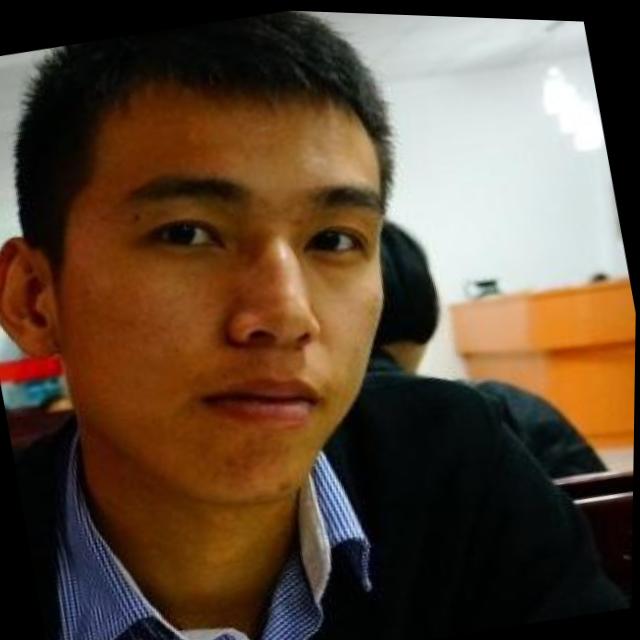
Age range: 21-44